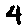
Label: 4